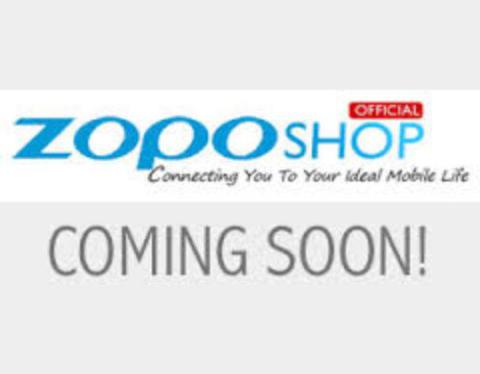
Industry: Electronic